Walt Disney Imagineering

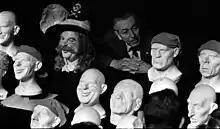
Walt Disney in 1966, inspecting plastic heads for use in the Disneyland iteration of Pirates of the Caribbean

Imagineering has been granted over 300 patents in areas such as advanced audio systems, fiber optics, interactive technology, live entertainment, ride systems and special effects. Imagineering pioneered technological advances such as the Circle-Vision 360° film technique and the FastPass virtual queuing system.